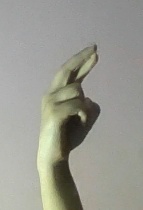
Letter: zay